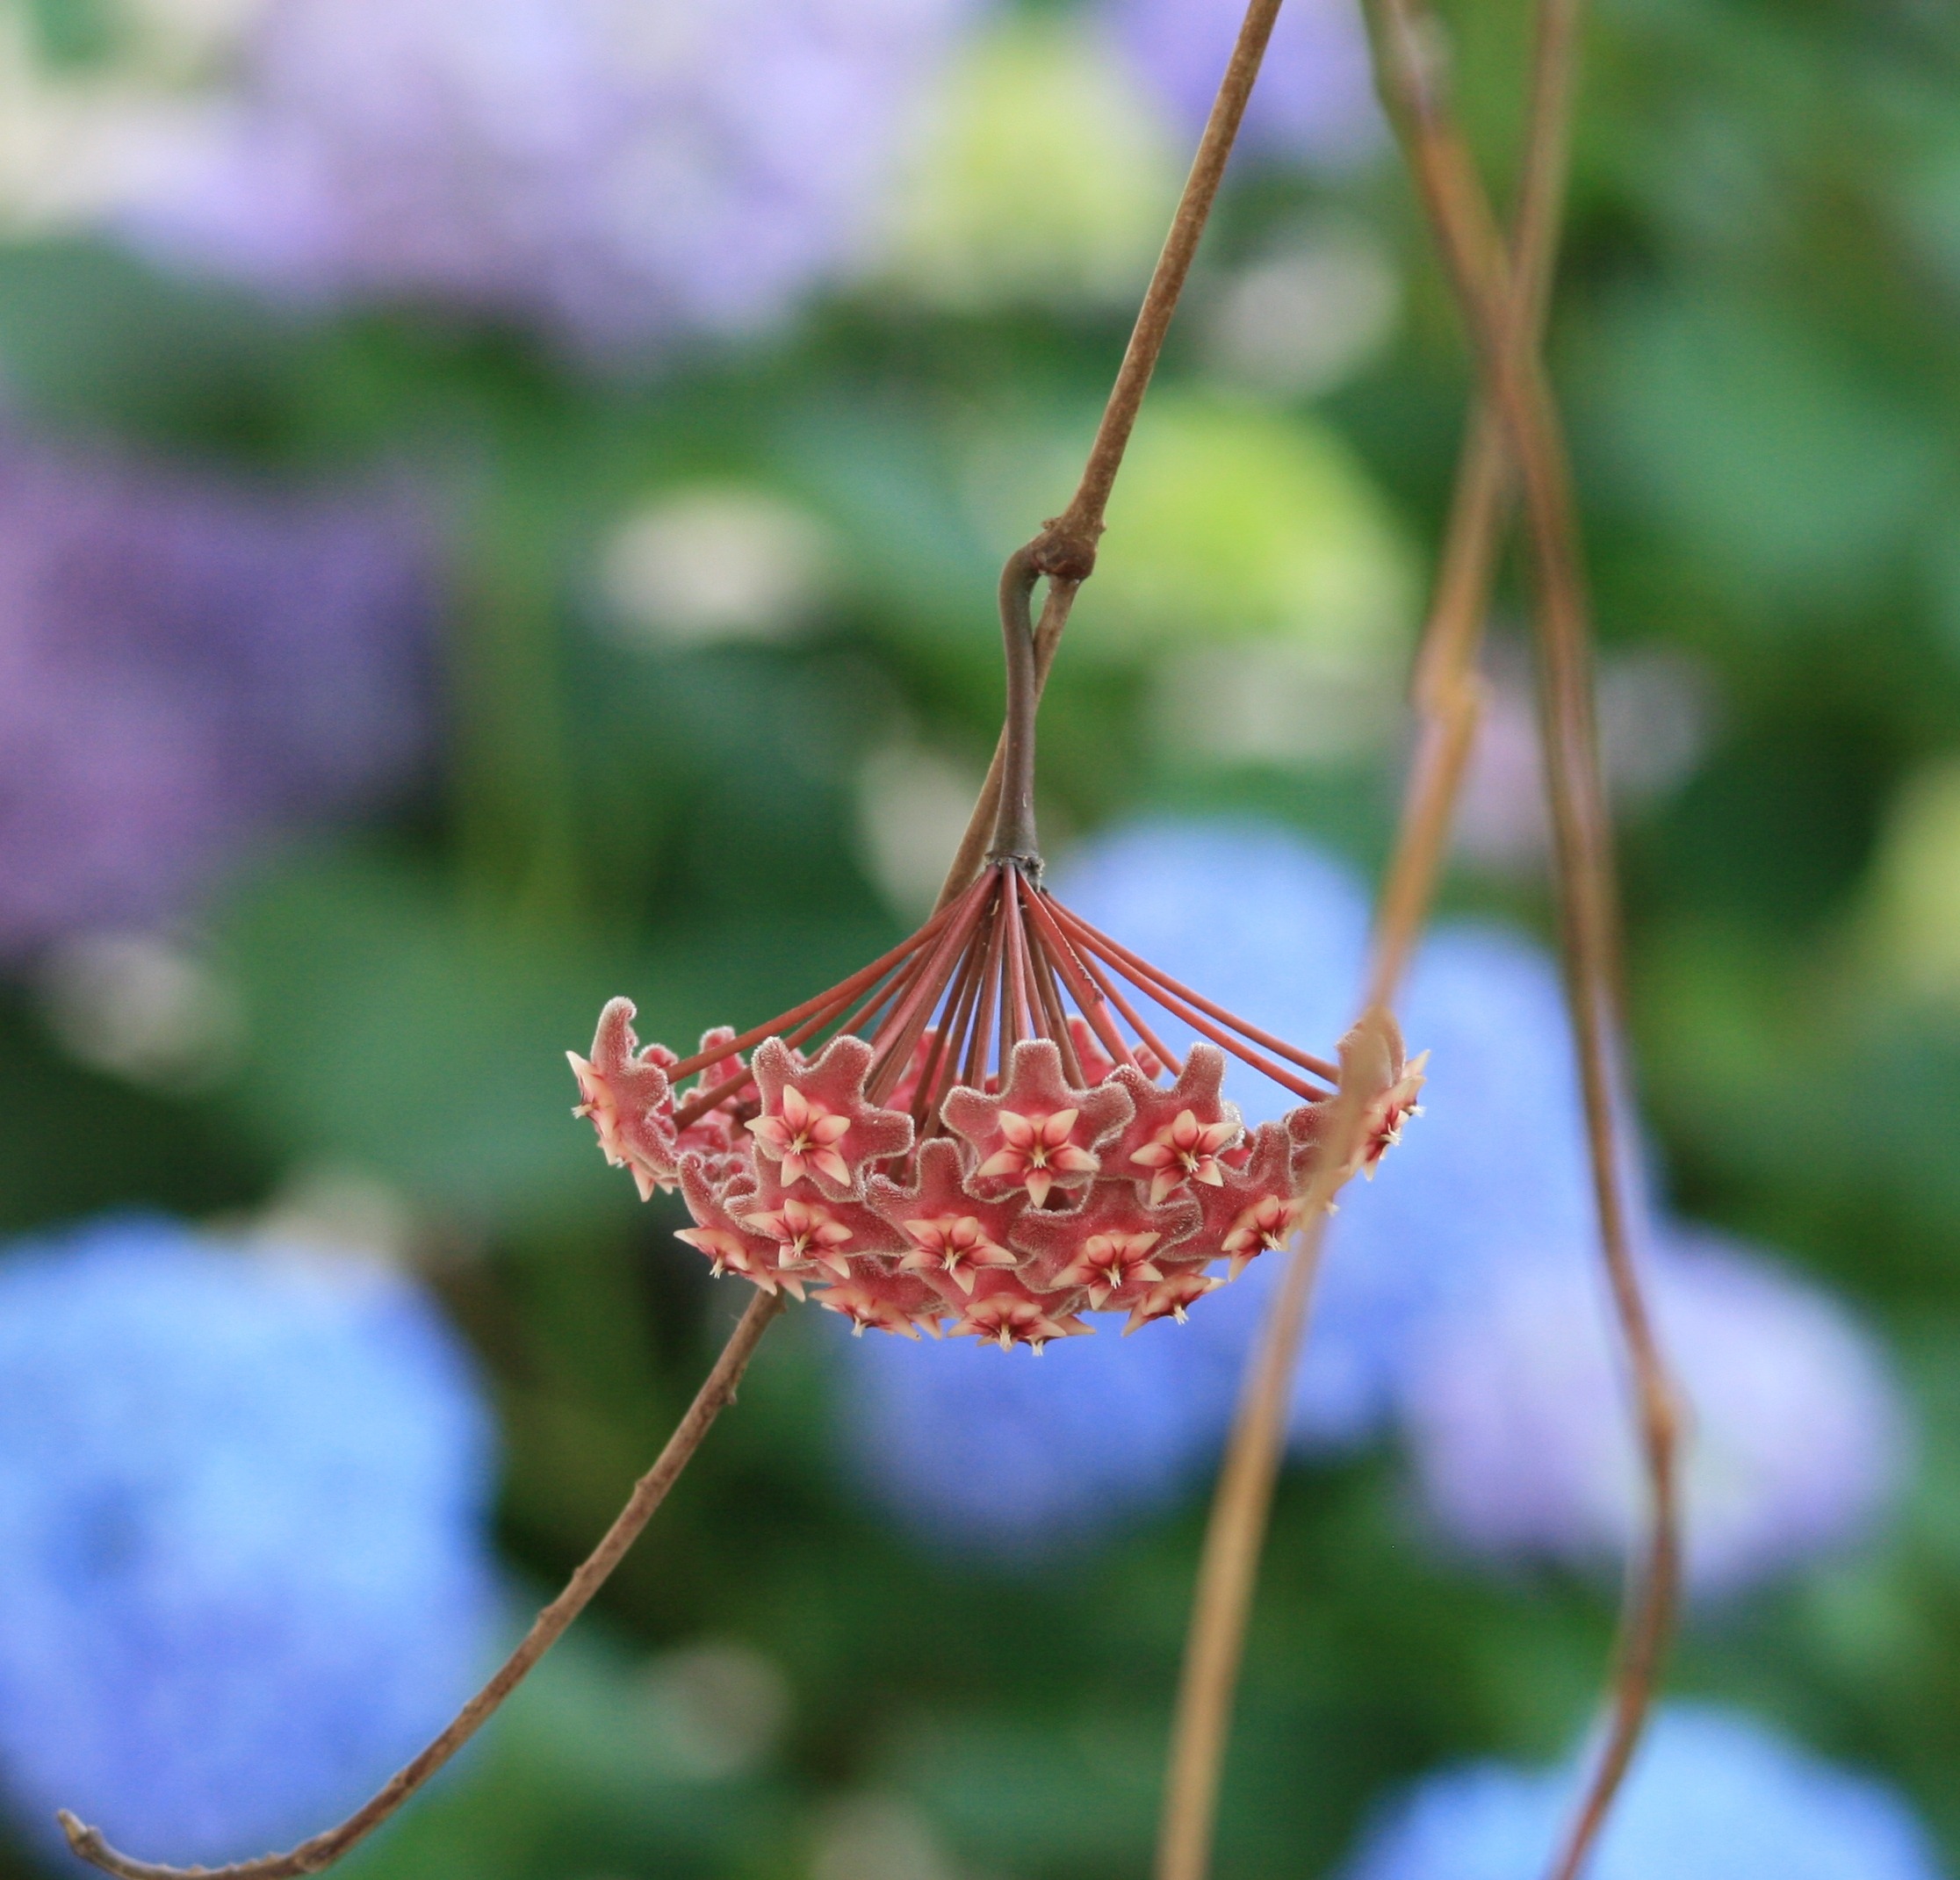
nature, branch, leaf, flower, insect, botany, butterfly, pink, flora, fauna, invertebrate, macro photography, hoya, florets, pollinator, velvety, moths and butterflies, wax plant, wax flower